Jameson Parker

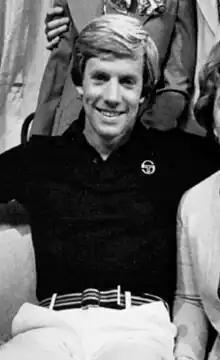
Parker in "One Life to Live" (1977)

Francis Jameson Parker Jr. (born November 18, 1947) is an American actor, best known for his roles as the first Brad Vernon in the soap opera "One Life to Live", and as A.J. Simon on the 1980s television series "Simon & Simon".